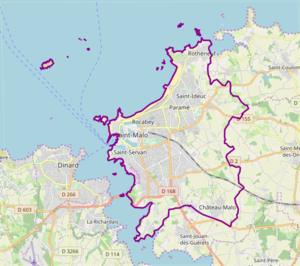
carte réalisée sur umap This map was created from OpenStreetMap project data, collected by the community. This map may be incomplete, and may contain errors. Don't rely solely on it for navigation.
Saint-Malo est une commune française située en Bretagne, dans le département d'Ille-et-Vilaine, et le principal port de la côte nord de Bretagne. Le secteur touristique y est également très développé.